Throwback uniform

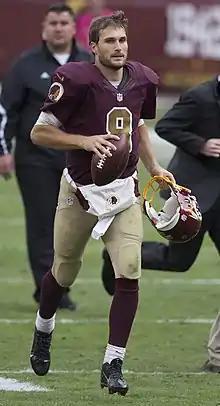
Quarterback Kirk Cousins wearing a Washington Redskins throwback uniform in 2015

Throwback uniforms, throwback jerseys, retro kits or heritage guernseys are sports uniforms styled to resemble the uniforms that a team wore in the past. One-time or limited-time retro uniforms are sometimes produced to be worn by teams in games, on special occasions such as anniversaries of significant events.